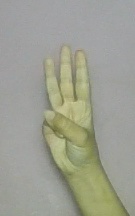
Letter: thaa